San Benedicto Island

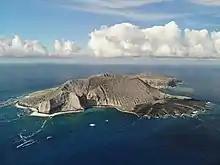
San Benedicto Island

The eruption wiped out – at least temporarily – all flora and terrestrial fauna of San Benedicto. The fauna included the endemic San Benedicto rock wren which became extinct around 9 AM on August 1. It is unusual for an extinction to be recorded with such precision, and in this case it was only possible because observers were offshore, documenting how the island was blasted with ejecta.